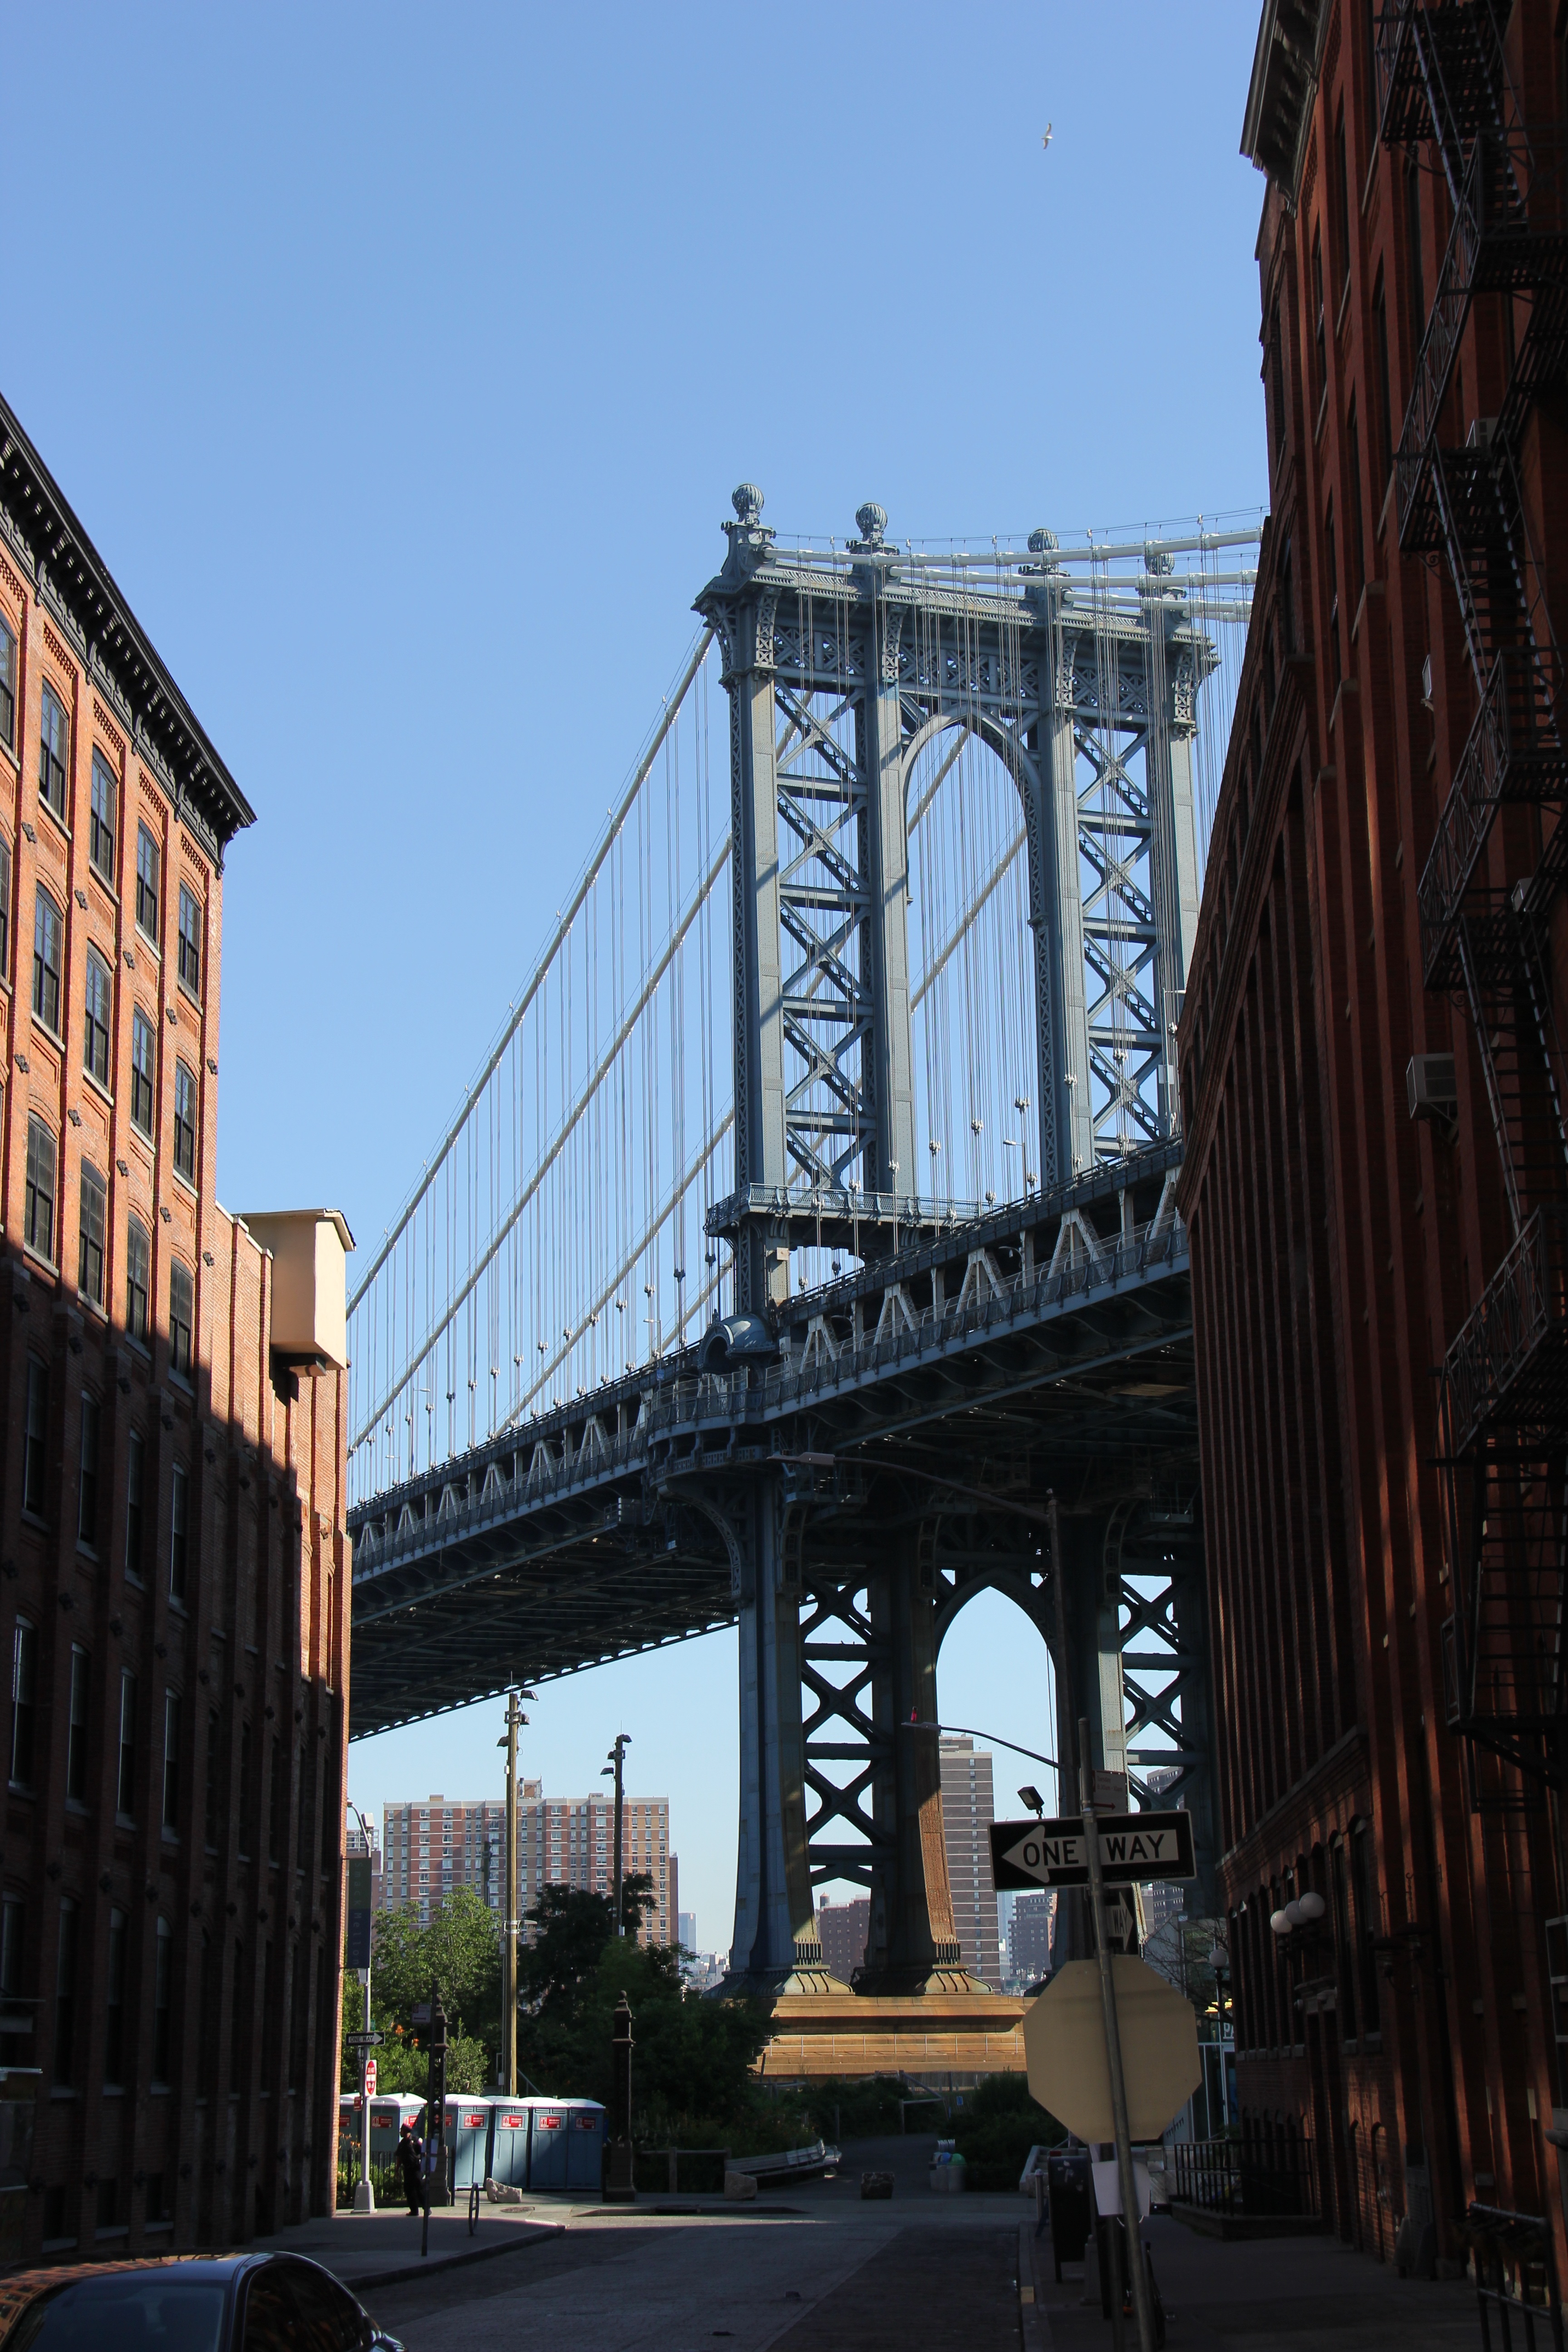
architecture, road, bridge, street, city, skyscraper, urban, new york, manhattan, new york city, cityscape, downtown, landmark, facade, brooklyn, skyscrapers, infrastructure, metropolis, new york city skyline, urban area, human settlement, metropolitan area, nonbuilding structure